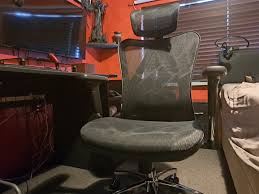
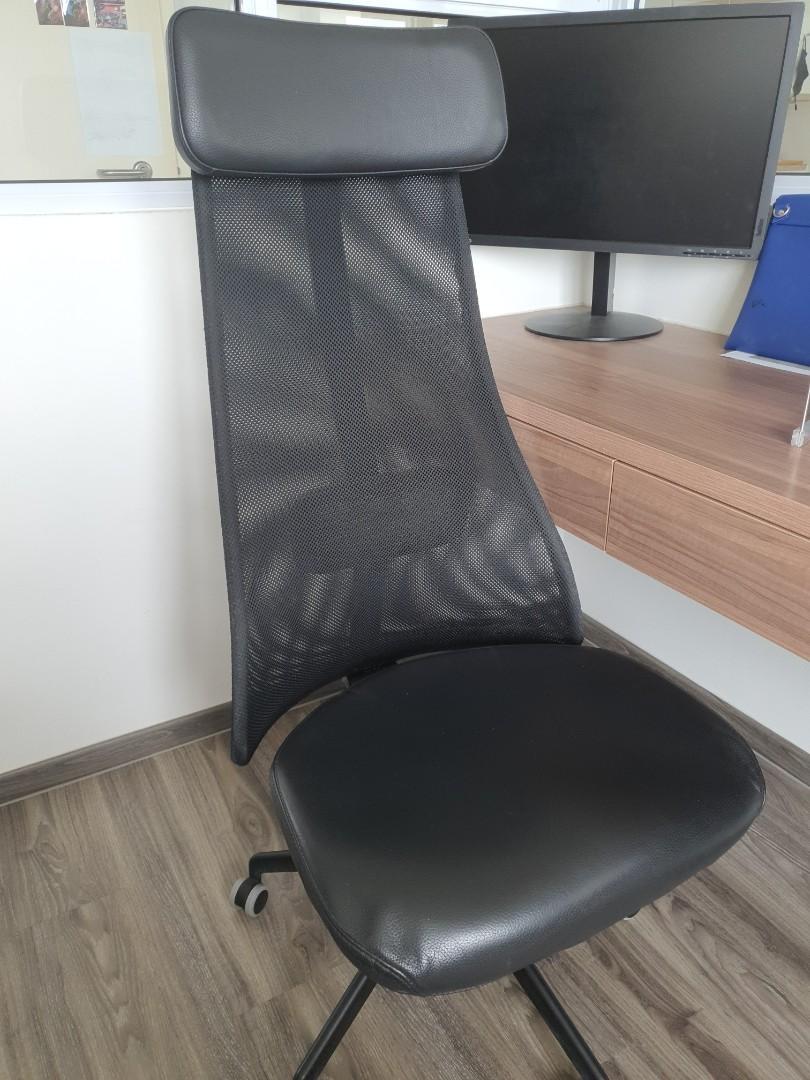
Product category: items_chair
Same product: no